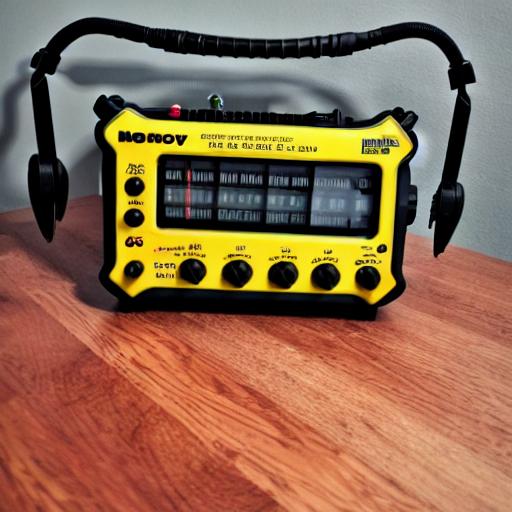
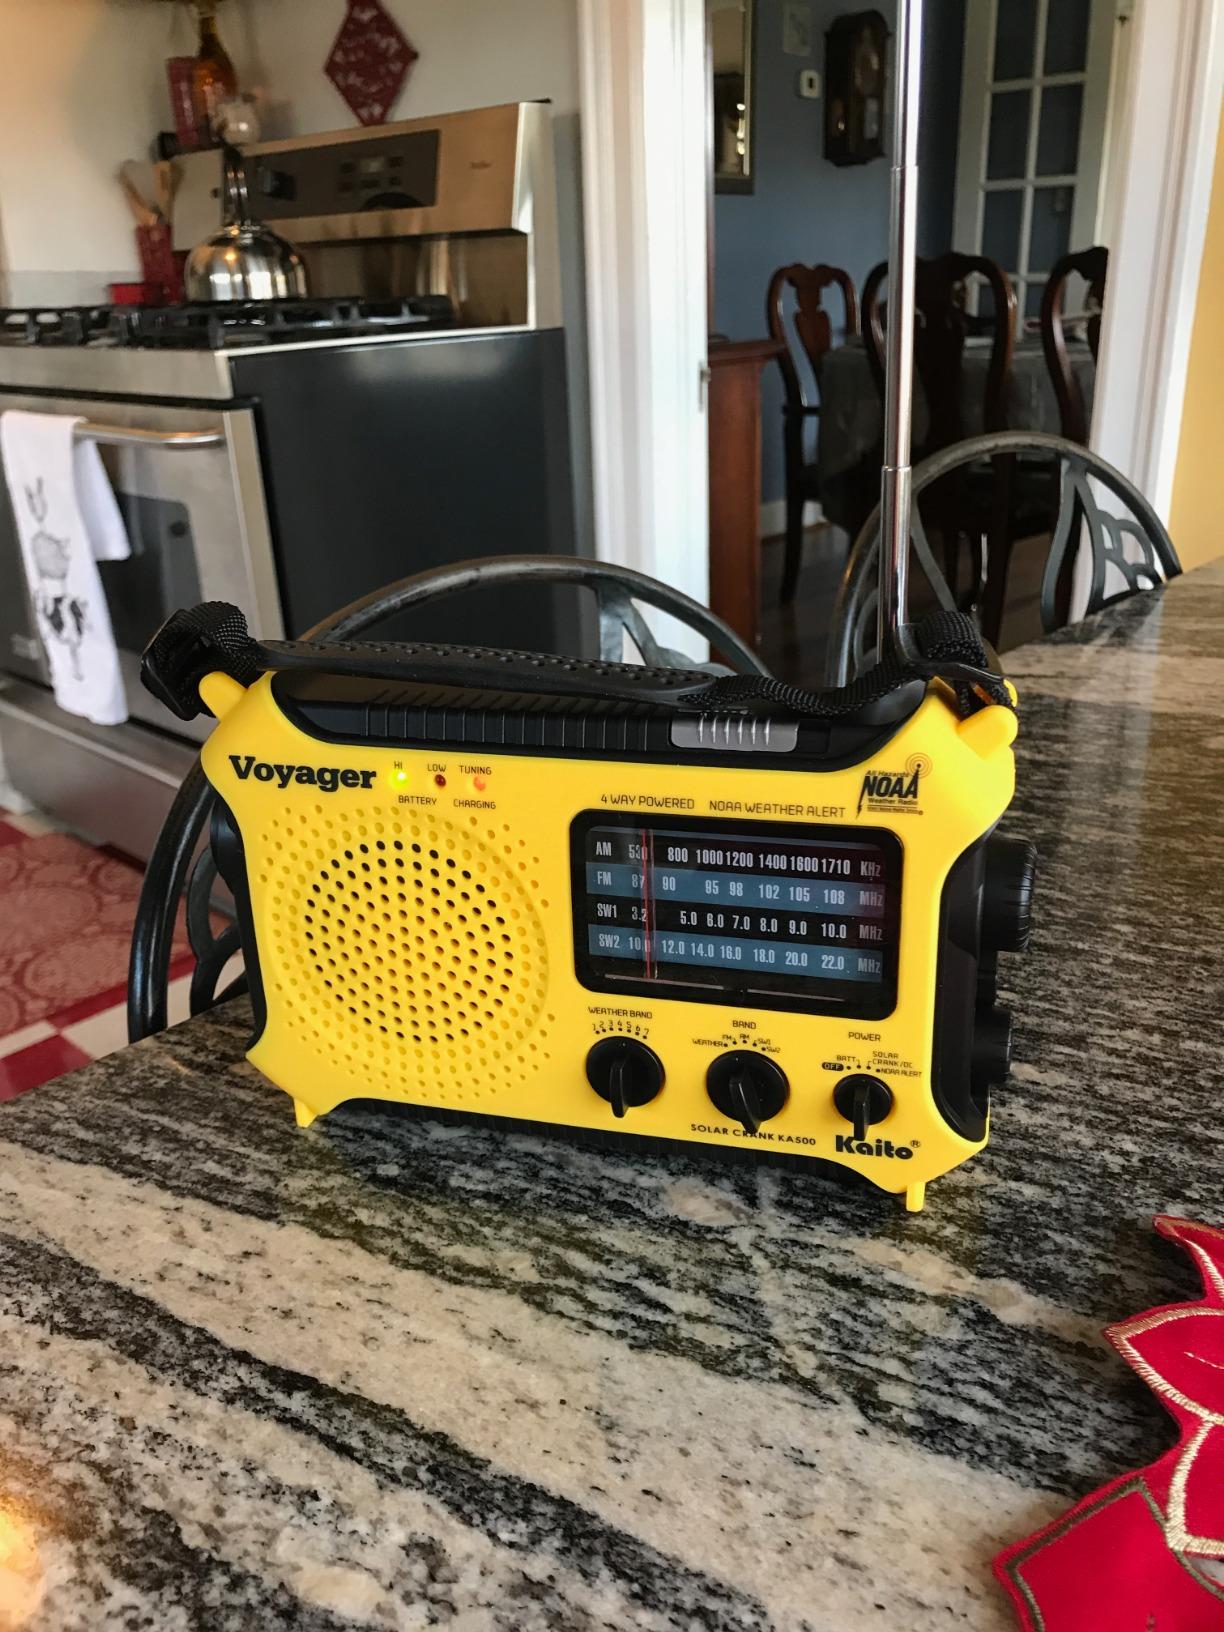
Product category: radio
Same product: no